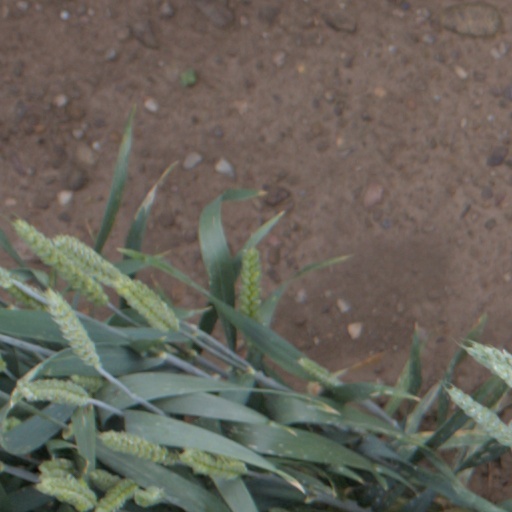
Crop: wheat